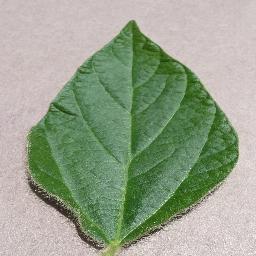
Label: Soybean___healthy